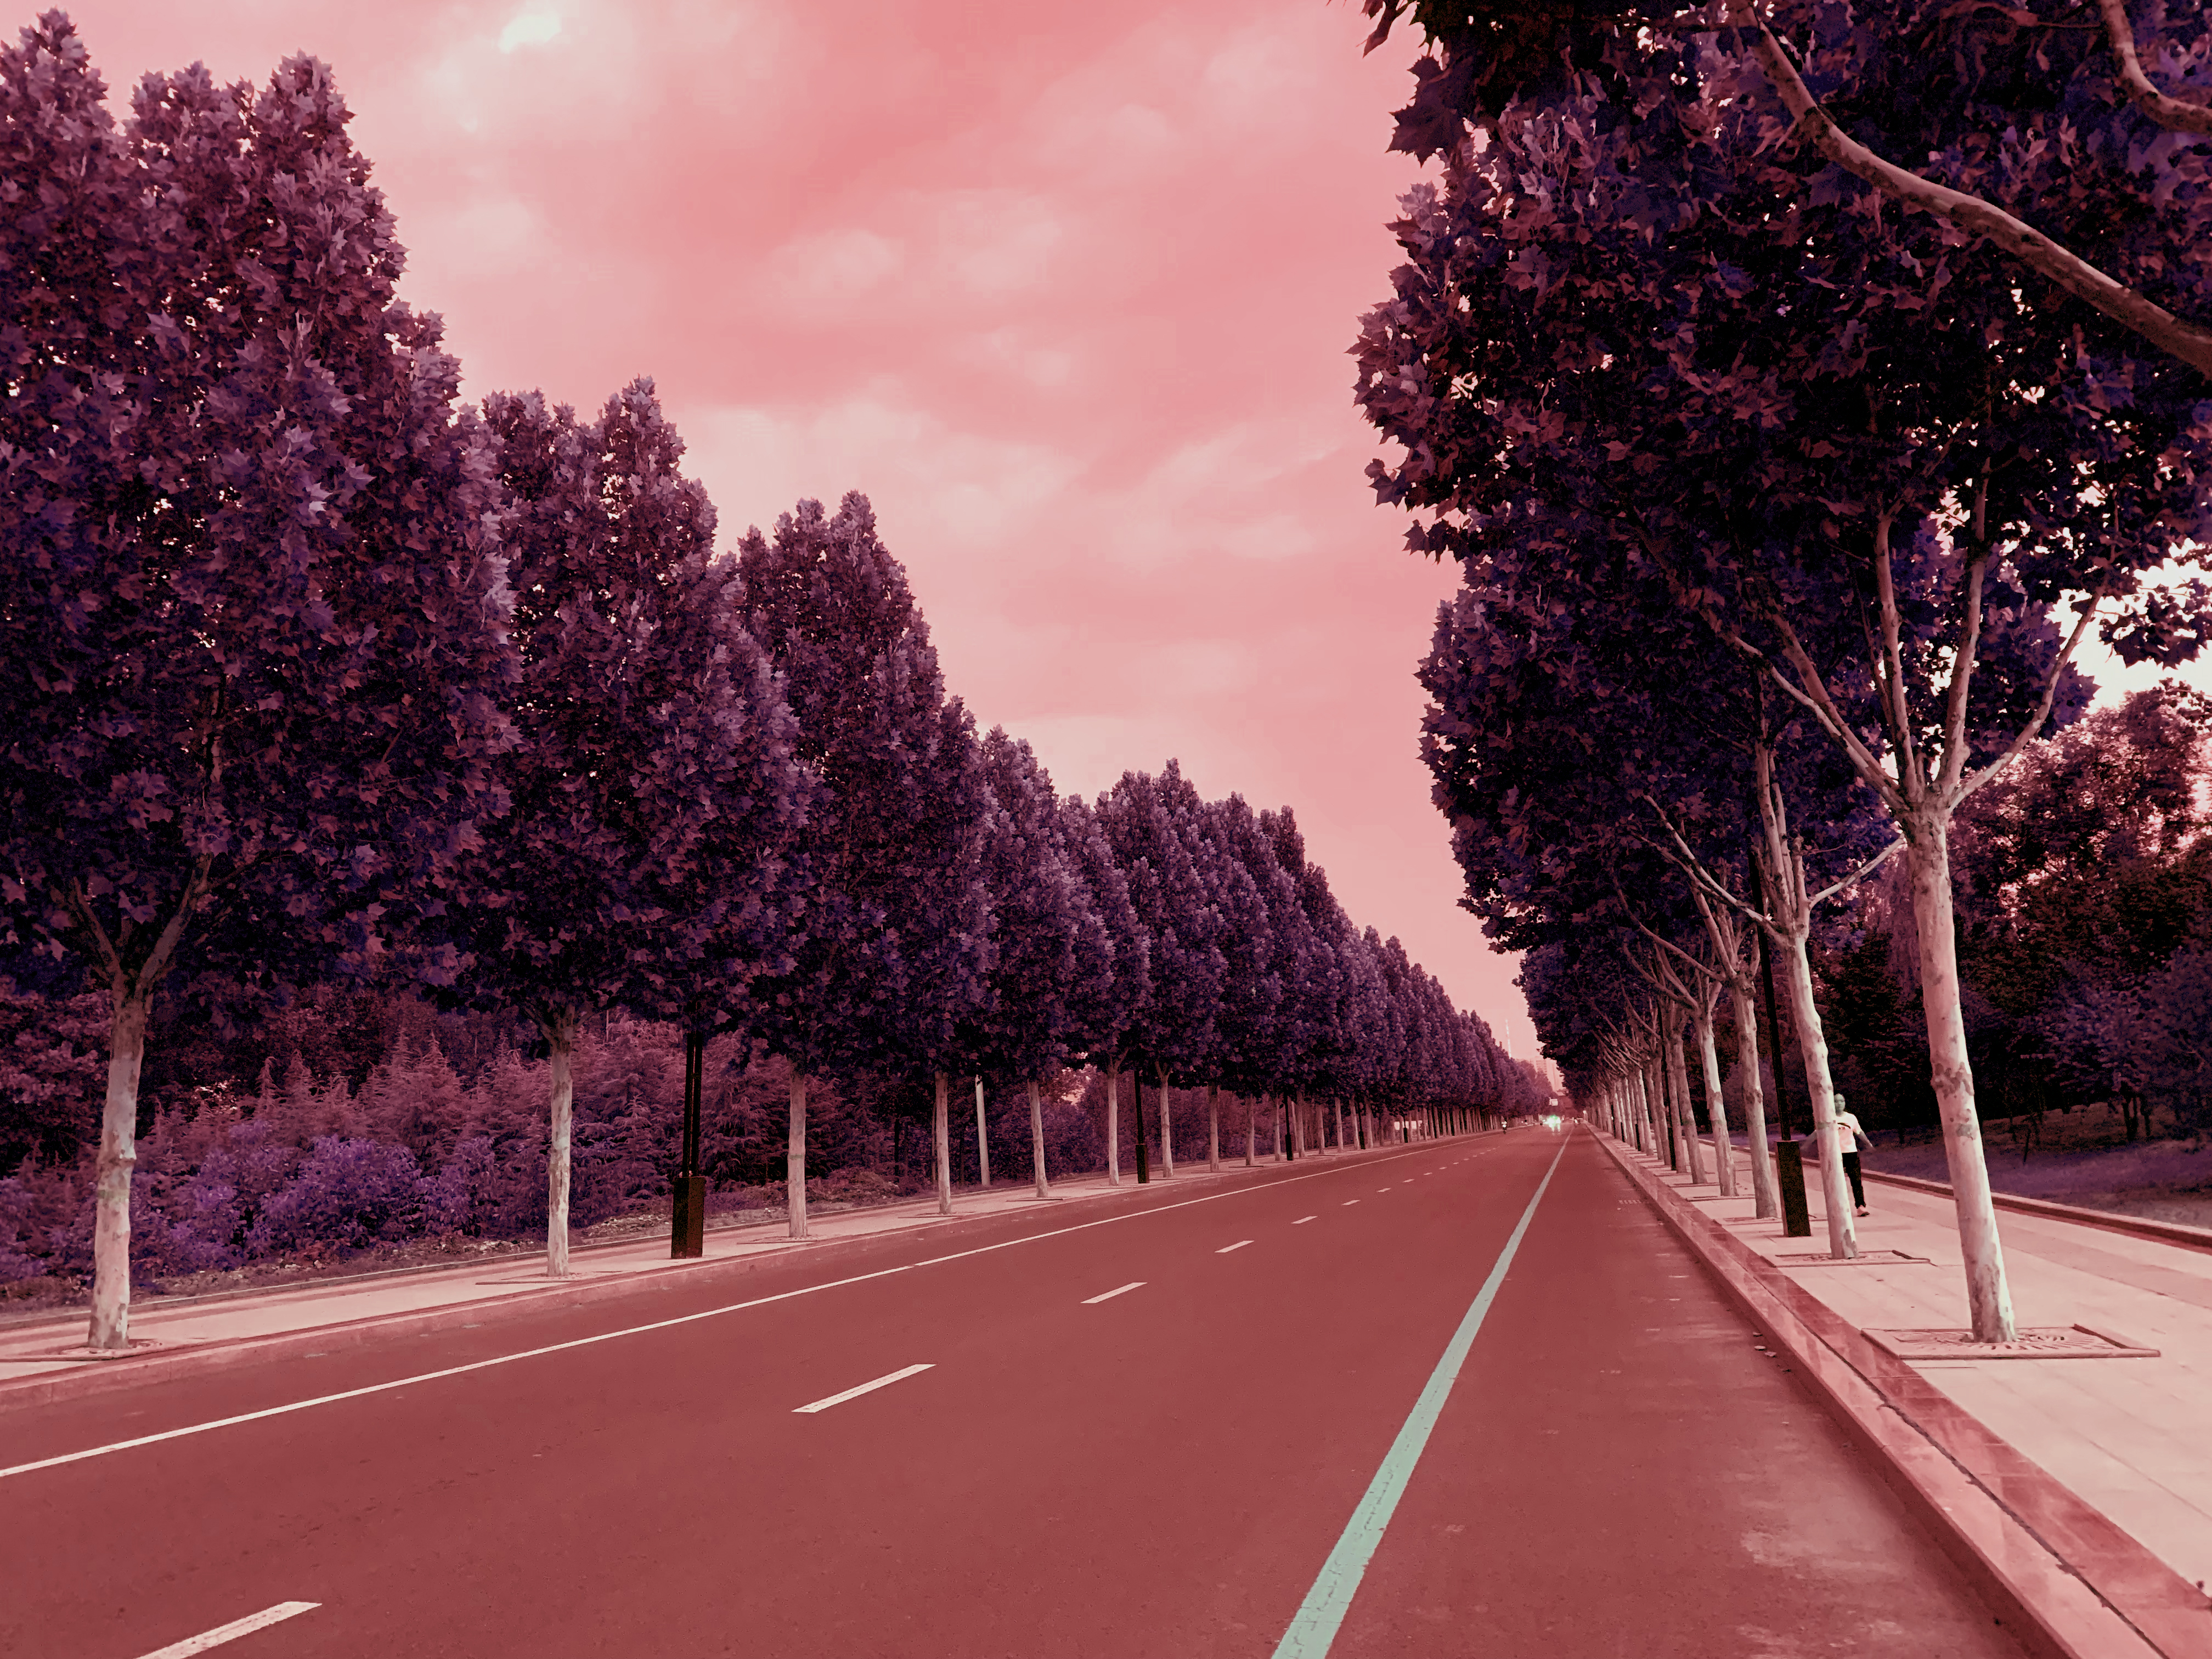
street, trees, city, china, cloud, sky, plant, natural landscape, road surface, tree, branch, asphalt, sunlight, pink, wood, thoroughfare, tar, woody plant, grass, landscape, rural area, magenta, Tints and shades, road, horizon, rolling, lane, highway, freeway, dusk, sidewalk, shoulder, evening, nonbuilding structure, winter, path, stock photography, metal, soil, symmetry, guard rail, night, transport, shadow, road trip